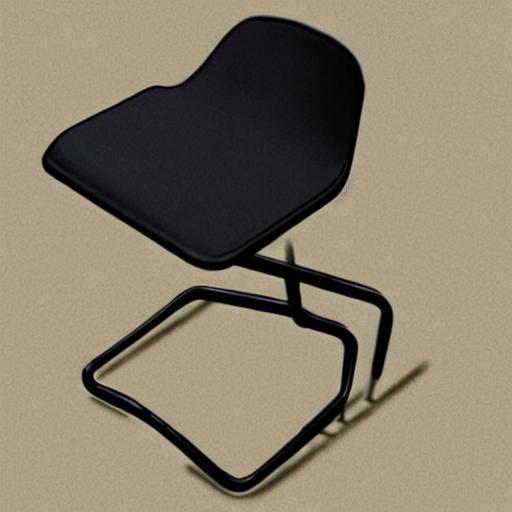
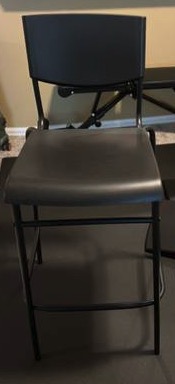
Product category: stool
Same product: no